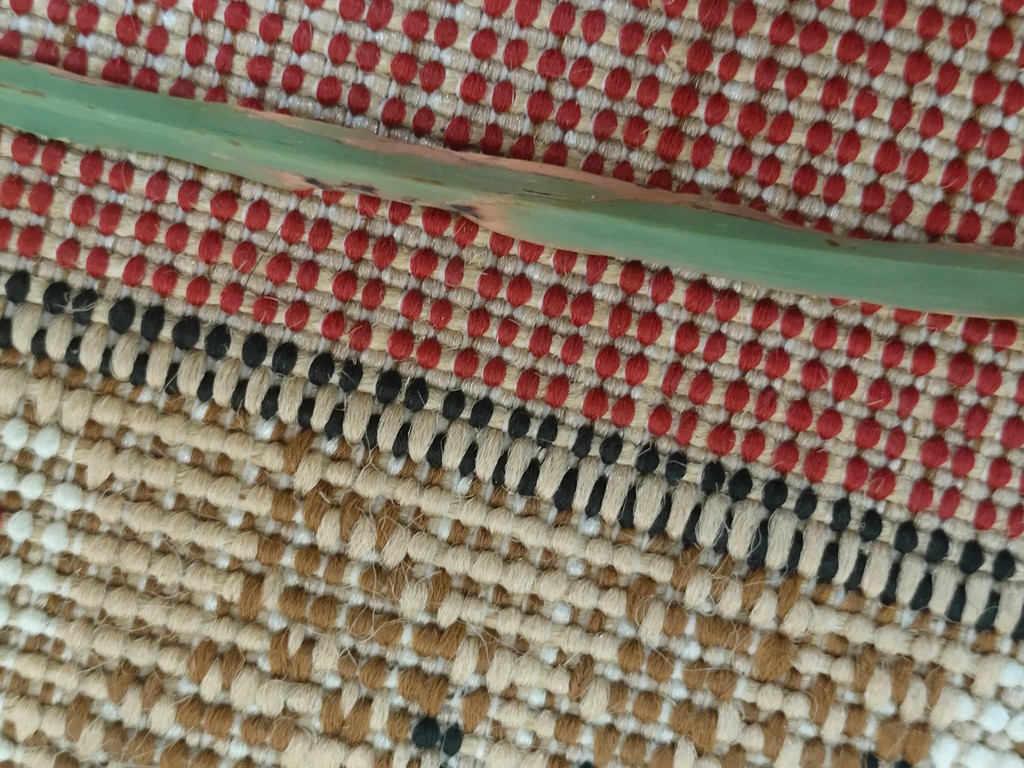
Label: Unhealthy